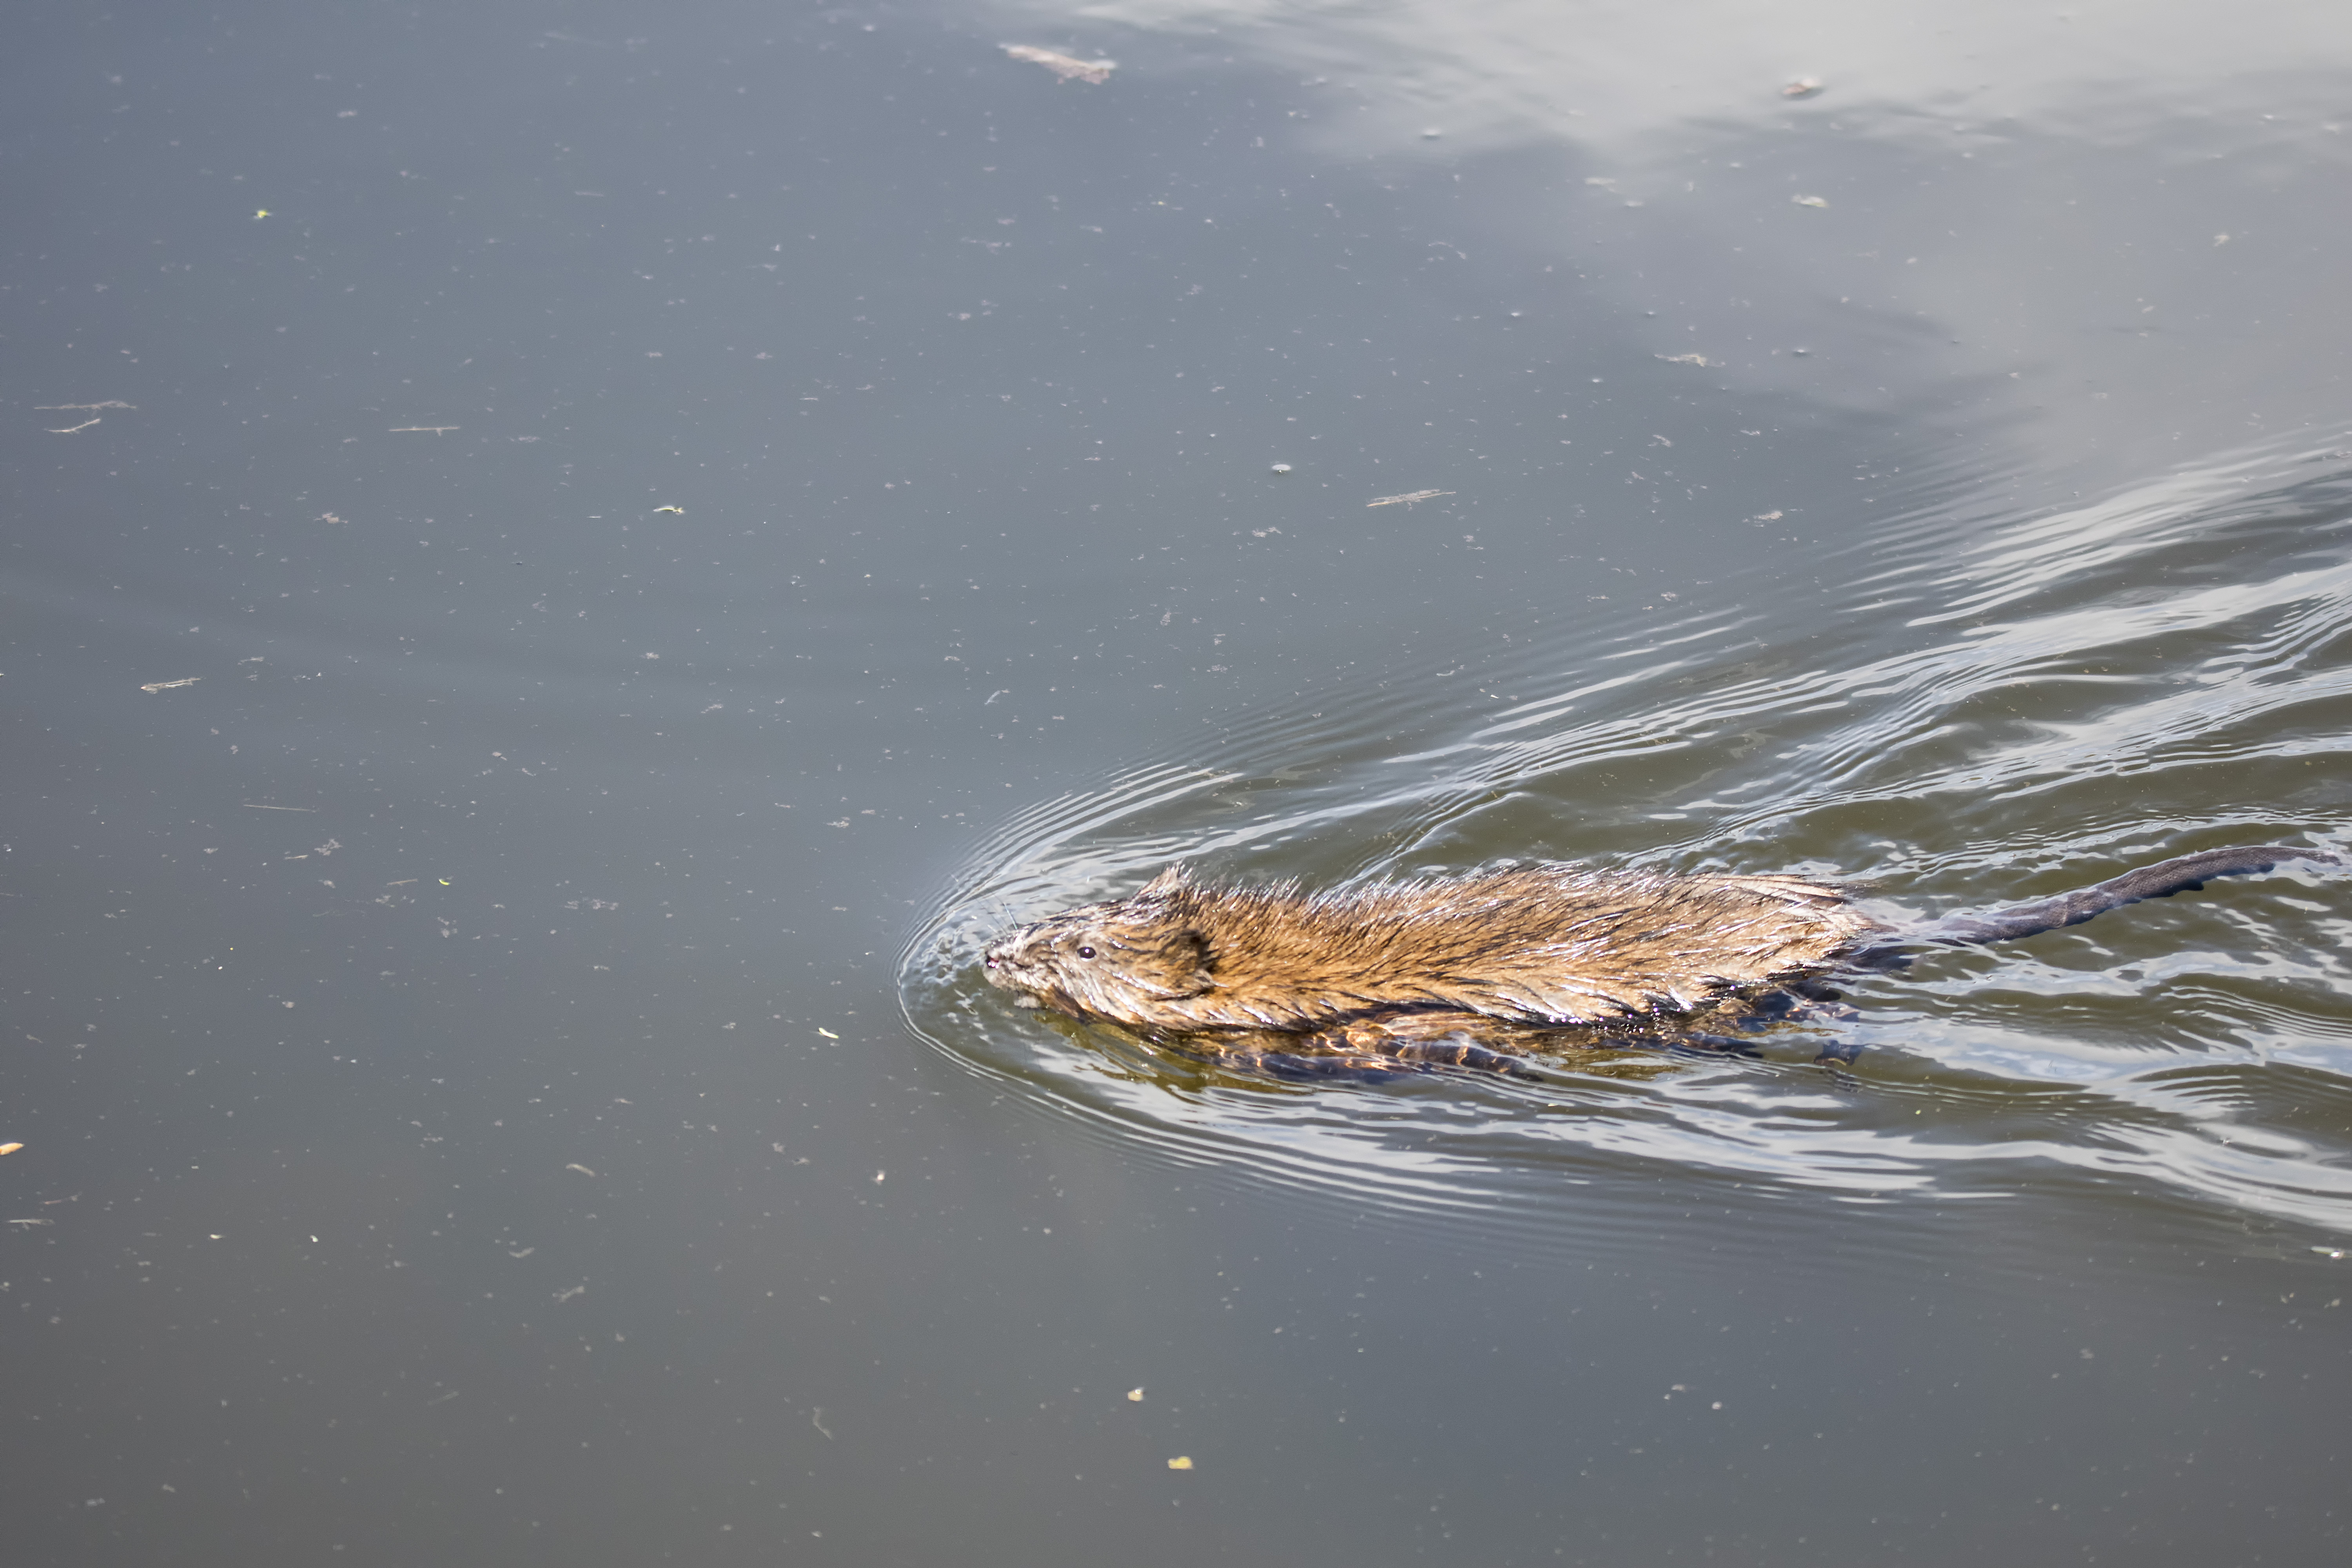
sea, water, ocean, wave, reflection, reptile, rat, canada, quebec, sherbrooke, musqu, muskrat